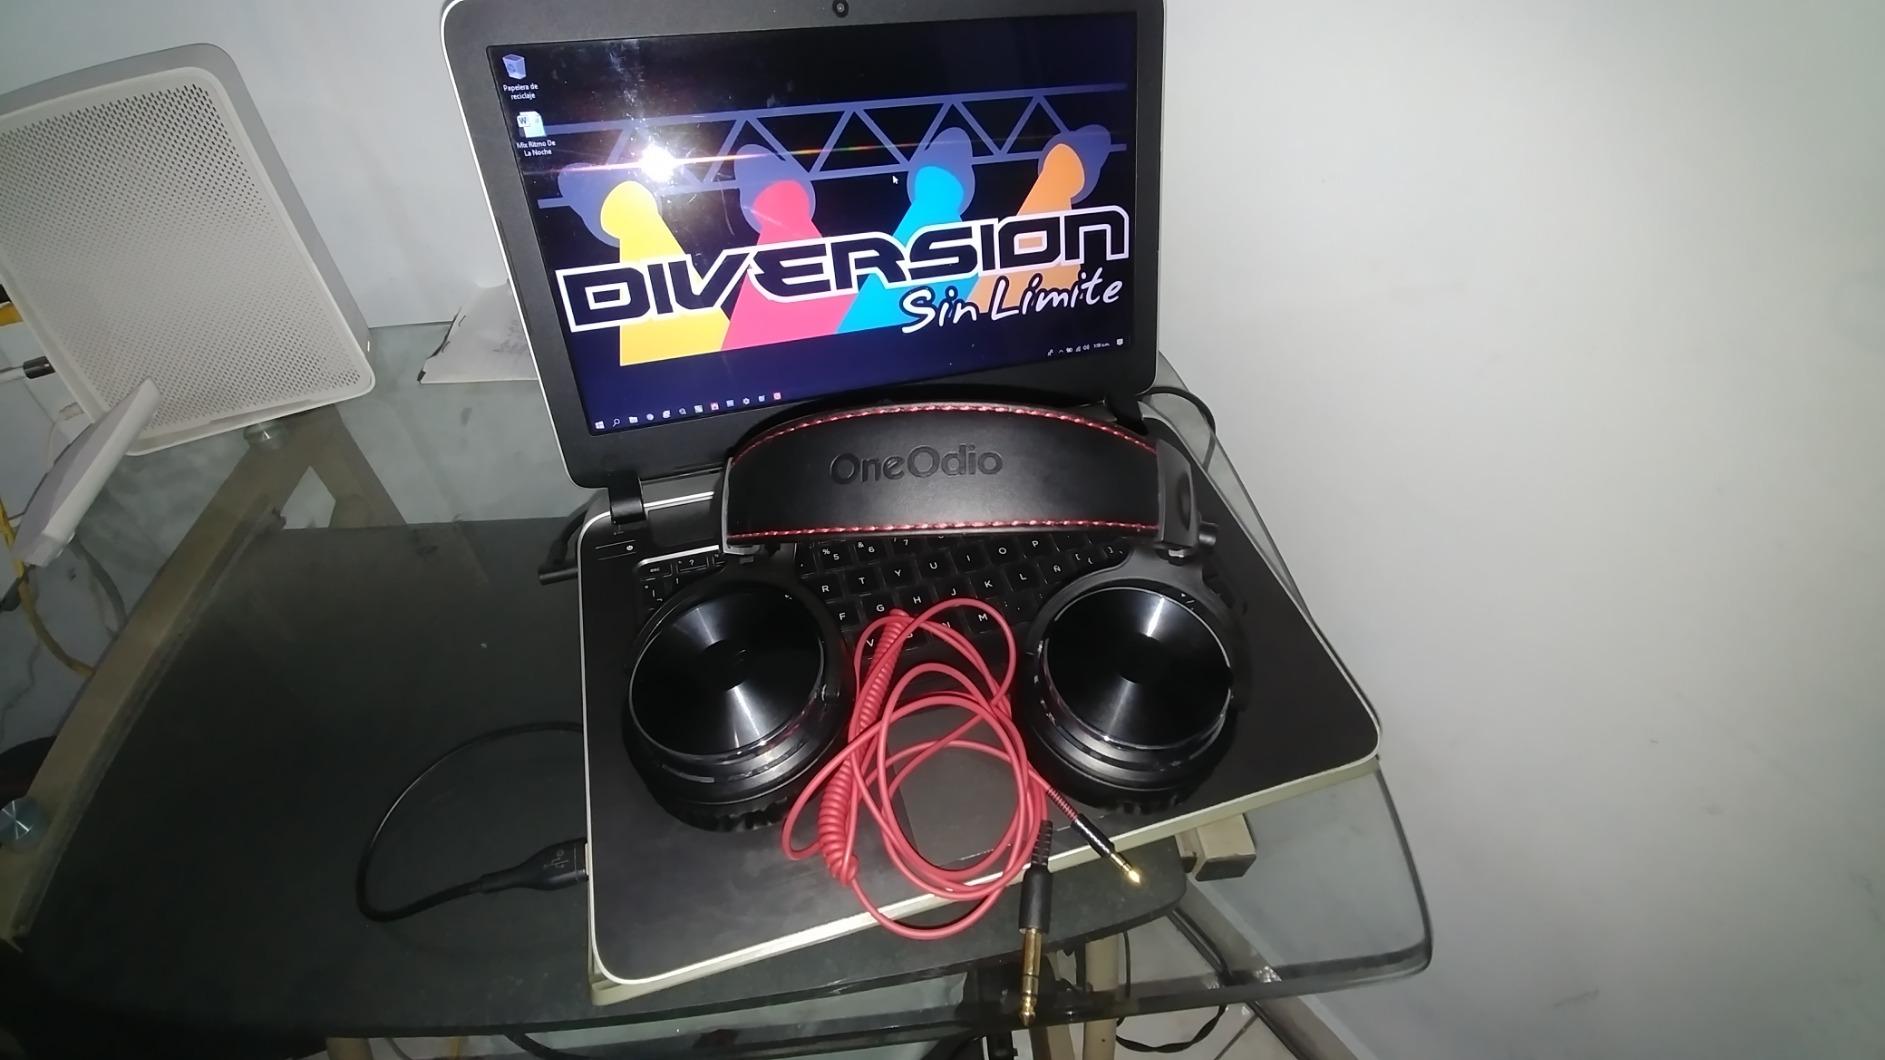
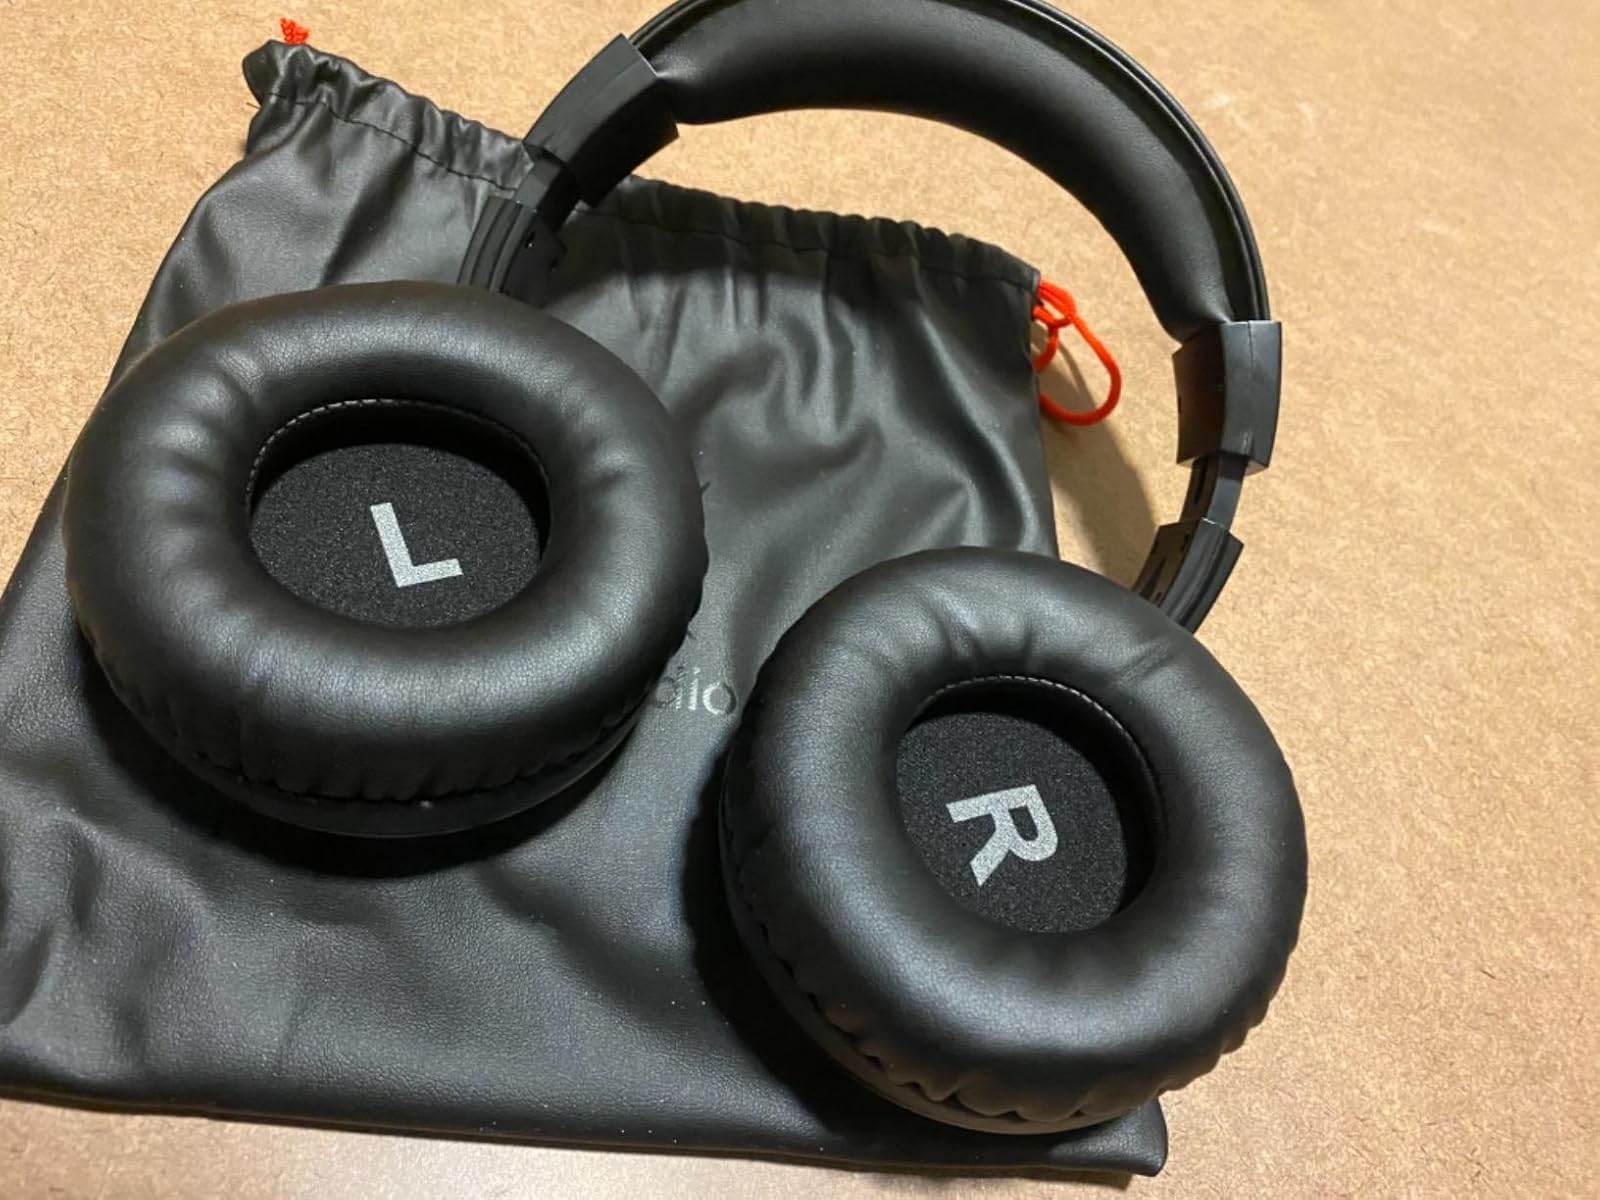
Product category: headphones
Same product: yes